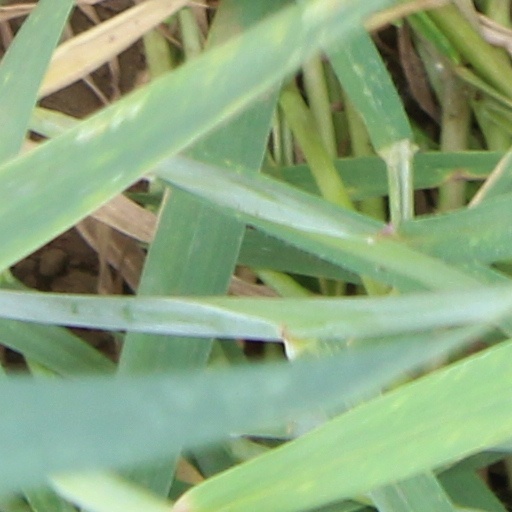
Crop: wheat